Chevrolet C/K (first generation)

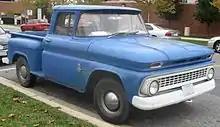
1963 Chevrolet C10 Stepside

The first-generation C/K trucks are built using body-on-frame construction. Diverging from light truck design precedent, the C/K ended its use of straight frame rails, adopting a drop-center design; -ton and -ton trucks used a hybrid of an X-frame and perimeter-frame layout, while 1-ton trucks used a drop-center ladder frame.